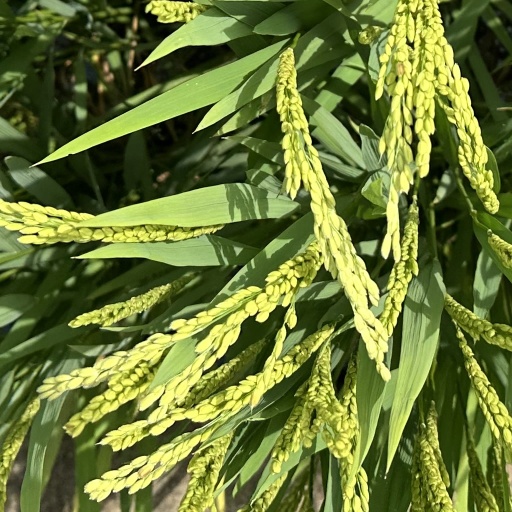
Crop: rice